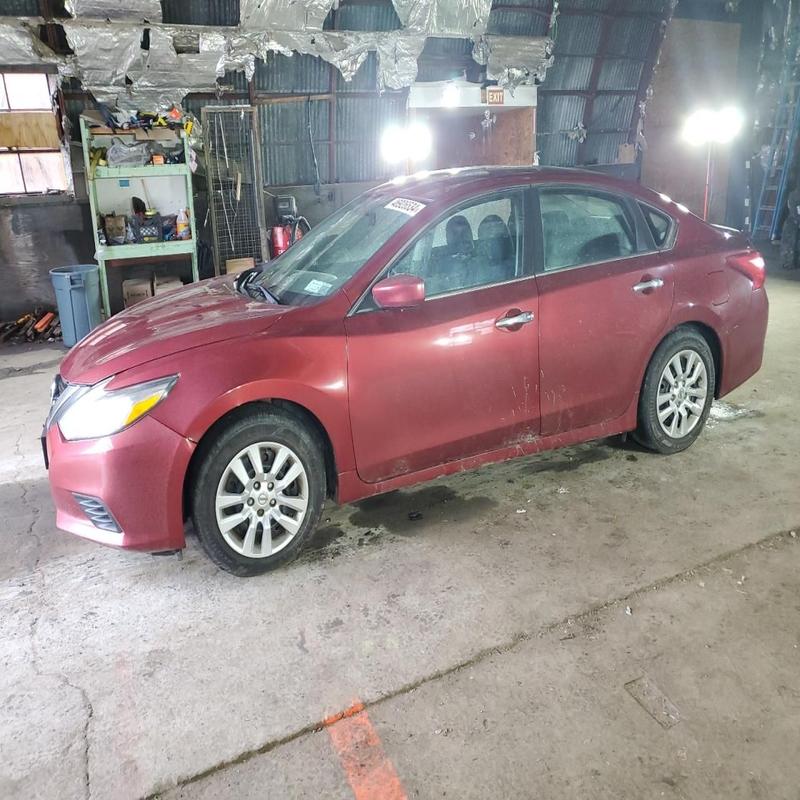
Aucun dommage détecté.
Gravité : aucun